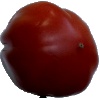
Label: Tomato Heart 1